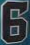
Number: 6